Dutchess County, New York

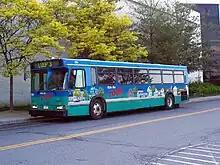
LOOP bus in Poughkeepsie

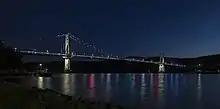
The Mid-Hudson Bridge, a major bridge in Poughkeepsie

Three spans cross the Hudson River, linking Dutchess with Orange, Ulster, and Greene Counties: